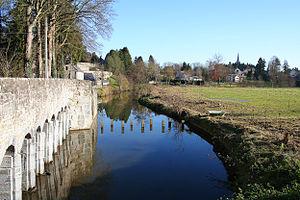
Montignies-Saint-Christophe (Belgique), la rivière Hantes et le pont dit romain.
Cette page regroupe l'ensemble du patrimoine immobilier classé de la ville belge d'Erquelinnes.
Montignies-Saint-Christophe est une section de la commune belge d'Erquelinnes située en Région wallonne dans la province de Hainaut.
La Hantes ou Hante est une rivière de Belgique et de France, affluent de la Sambre faisant partie du bassin versant de la Meuse. Elle prend naissance à la ferme d'Hurtau à Froidchapelle, traverse l'extrémité est du département du Nord et rentre en Belgique où elle conflue dans la Sambre, à Labuissière dans la commune de Merbes-le-Château.